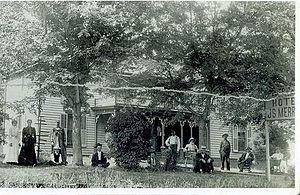
South Gorin est une ville du comté de Scotland, dans le Missouri, aux États-Unis. Située au sud-est du comté, elle est fondée en 1857 et incorporée en 1889.